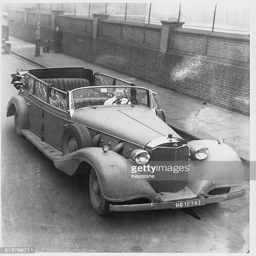
the car of military commander